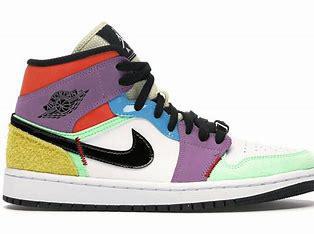
Brand: Jordan
Model: kg Air Jordan 1 Mid